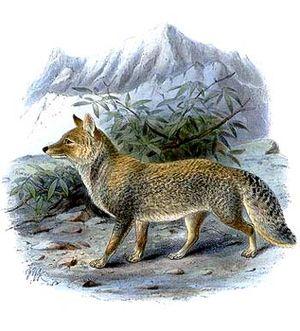
Vulpes est un genre de mammifère carnivores de la famille des canidés qui regroupe des animaux appelés renards. Ce genre a été créé en 1775 par Just Leopold Frisch.
Le renard du Tibet, parfois appelé renard des sables du Tibet ou renard tibétain, est une espèce de renard qui vit principalement au Tibet. Celui-ci pourrait vivre huit à dix ans dans des conditions idéales, mais vit rarement plus de cinq ans dans la nature.